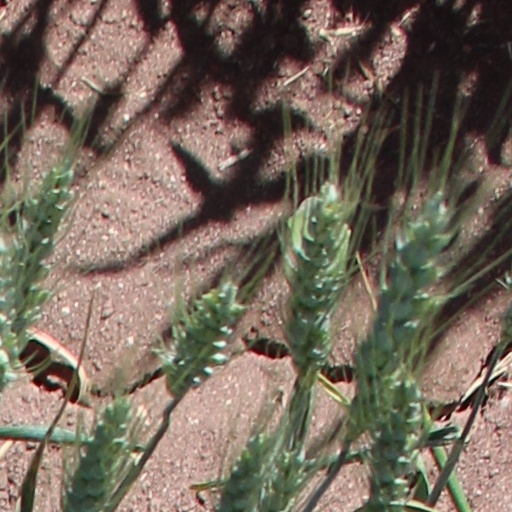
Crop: wheat